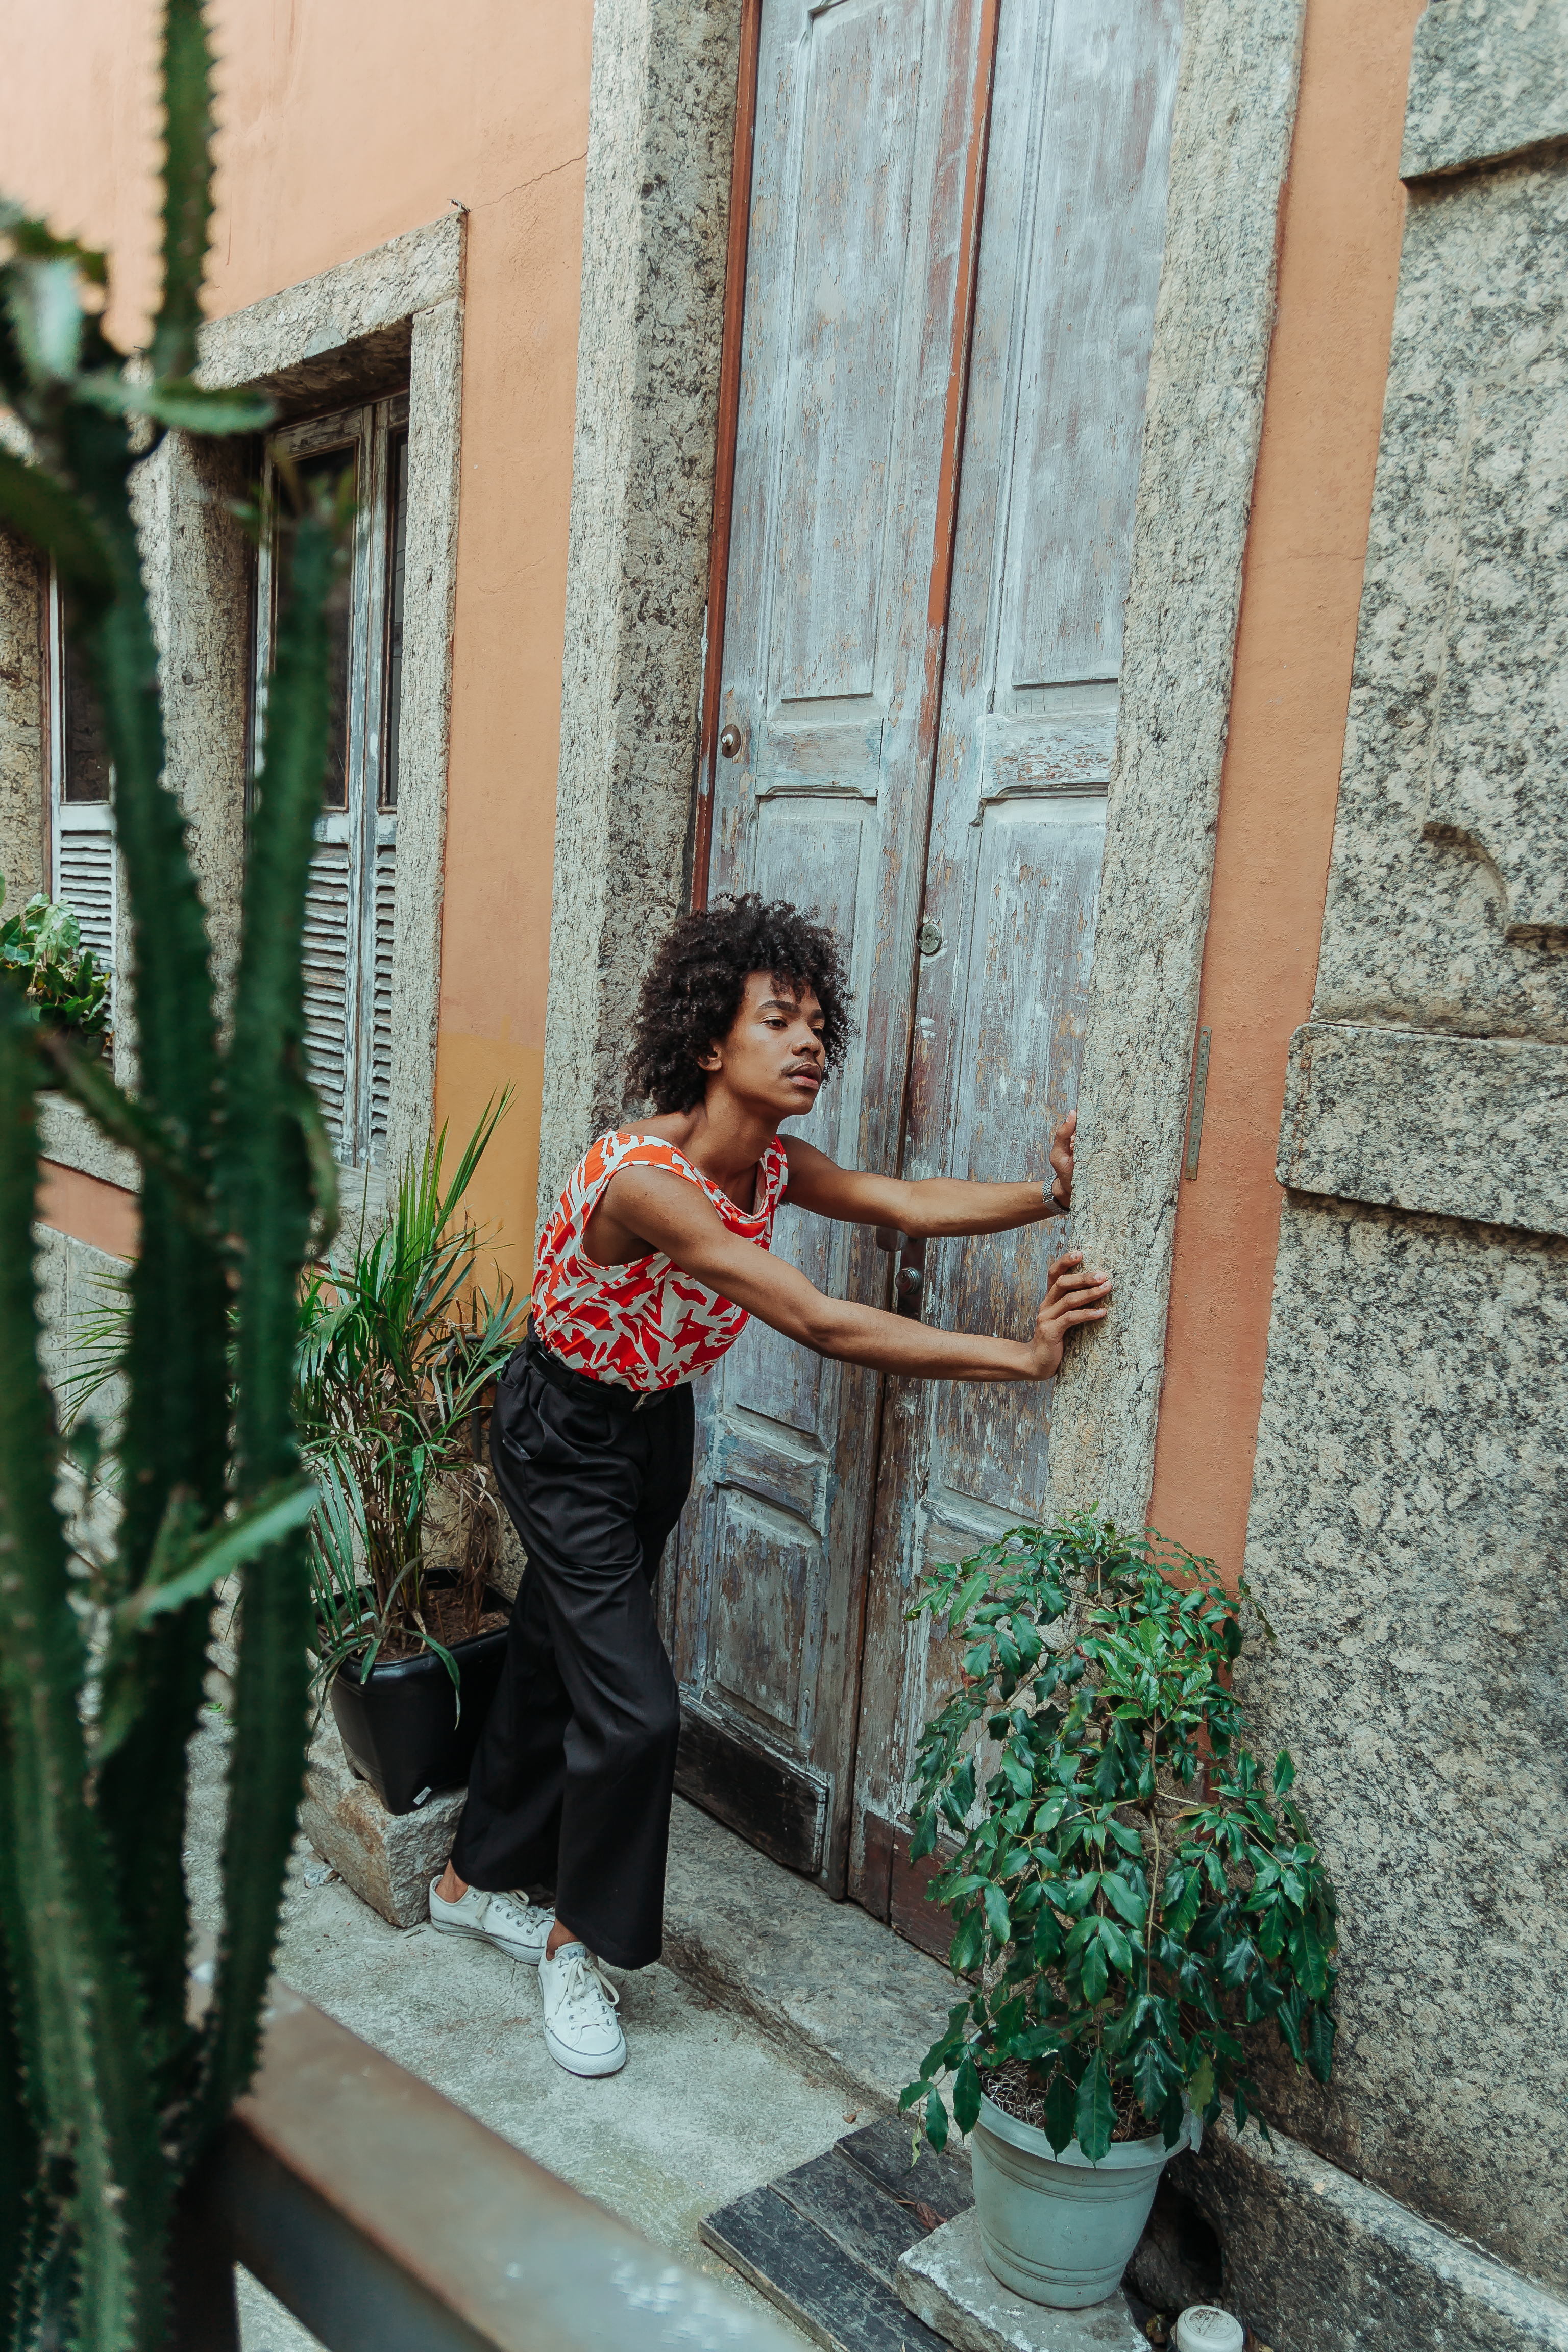
cactus, botany, houseplant, plant, flower, san pedro cactus, succulent plant, window, hedgehog cactus, door